Kenneth Mackay (Australian politician)

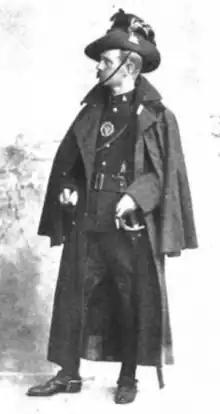
In "The Sketch", 11 July 1900

Major-General James Alexander Kenneth Mackay, (5 June 1859 – 16 November 1935), usually known as Kenneth Mackay, was an Australian soldier and politician.